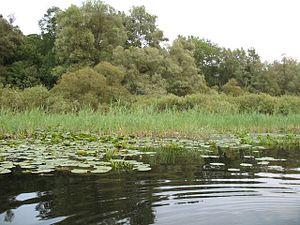
Grabovci est une localité de Serbie située dans la province autonome de Voïvodine. Elle fait partie de la municipalité de Ruma dans le district de Syrmie. Au recensement de 2011, elle comptait 1 189 habitants.
Ruma /ʁuma/ est une ville et une municipalité de Serbie situées dans la province autonome de Voïvodine, district de Syrmie. Au recensement de 2011, la ville comptait 30 076 habitants et la municipalité dont elle est le centre 54 339.
La réserve naturelle de l'Obedska bara est un étang et une zone marécageuse et boisée située au nord de la Serbie, dans la province de Voïvodine. Depuis 1996, le site est inscrit sur la liste des sites Ramsar pour la conservation et l'utilisation durable des zones humides. Il est également considéré comme une zone importante pour la conservation des oiseaux.